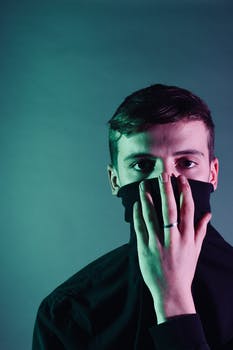
Label: No Watermark